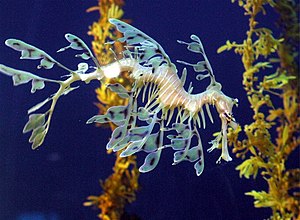
Pjaltefisk (Phycodurus eques)
"Pjaltefisken (Phycodurus eques), også kaldet bladpjaltefisk eller almindelig pjaltefisk, er en fisk beslægtet med søhesten. Det er den eneste art af slægten Phycodurus. Pjaltefisken findes naturligt i vandene ud for det sydlige og vestlige Australien, normalt på lavt, tempereret vand. På engelsk hedder fisken ""leafy sea dragon"", hvilket hentyder til de lange bladlignende udvækster over hele kroppen. Deres funktion er at camouflere fisken over for fjender. Fiskens fremdrift i vandet foregår med en brystfinne tæt på halsen samt en rygfinne nærmere ved halen. Disse små finner er næsten usynlige og svære at se, når de minutiøst rører sig og derved får fisken til at bevæge sig adstadigt fremad. Indtrykket bliver derved, at der er tale om en plante, der driver.